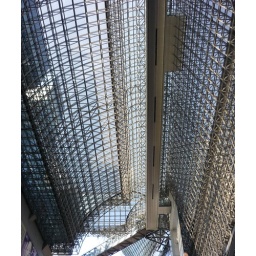
Kyoto Station. Crazy cool glass roof of train station. Modernist in defiance of the rest of Kyoto.